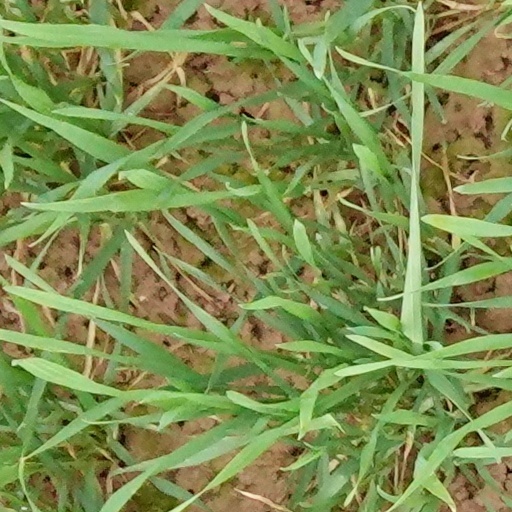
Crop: wheat